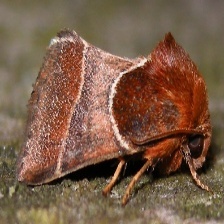
Species: ARCIGERA FLOWER MOTH